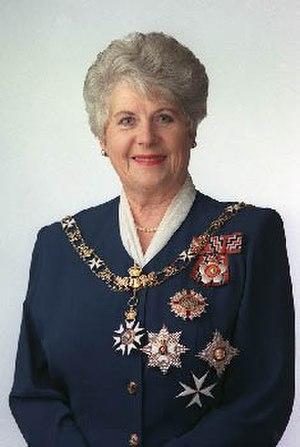
Catherine Anne Tizard, née MacLean le 4 avril 1931 à Wellington, est une femme d'État néo-zélandaise. Elle est gouverneur général de Nouvelle-Zélande du 13 décembre 1990 au 21 mars 1996.